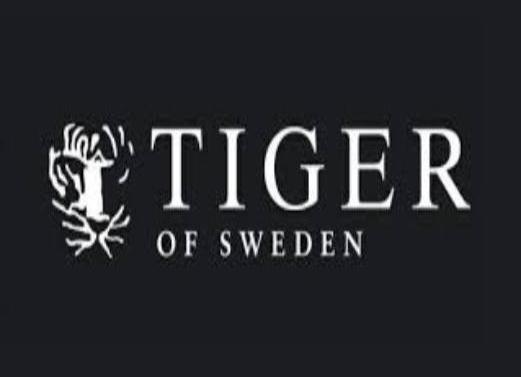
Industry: Clothes